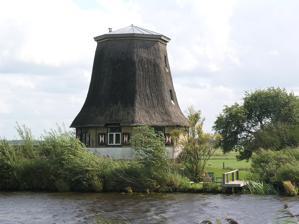
Building: Boezemmolen, Tijnje
Country: Netherlands
Year built: 1856
Windmill in Tijnje, Netherlands Boezemmolen, Tijnje Boezemmolen, August 2009. Origin Mill name Boezemmolen Mill location Ulesprong 24, 8406 AH, Tijnje Coordinates 53°03′24″N 5°58′10″E / 53.05667°N 5.96944°E / 53.05667; 5.96944 Operator(s) Private Year built 1856 Information Purpose Drainage mill Type Smock mill Storeys Two storey smock Base storeys One storey base Smock sides Eight sides No. of sails Four sails Type of sails Common sails Winding Tailpole and winch Type of pump Archimedes' screw Boezemmolen is a smock mill in Tijnje , Friesland , Netherlands which was built in 1856 and dismantled in 1911. Formerly converted to residential use, the mill is under restoration. It is listed as a Rijksmonument . History Boezemmolen was built in 1856 at a cost of ƒ11,073.06 . Construction began in March and the mill was advertised as "new built" in the Leeuwarder Courant of 22 August 1856. It was one of seven mills that drained the Veenpolder. A pumping station was built in 1876, and the windmills were subsequently demolished. The mill was dismantled c.1911. It was subsequently converted to residential use for the keeper of a ferry. In 1968, the mill was struck by ball lightning . It was sold the following year and repaired and made habitable again, using parts from the wind saw mill De Visser , Leeuwarden , Friesland that had burnt down on 16 January 1964. In May 2012, plans to restore the mill were approved by the Gemeente Opsterland. As of November 2013, a new cap had been fitted to the mill by Bouwbedrijf Hiemstra, Tzummarum , Friesland. The mill is listed as a Rijksmonument, №510646. Description For an explanation of the various items of machinery, see Mill machinery . Boezemmolen is what the Dutch describe as a Grondzeiler . It is a two storey smock mill on a single storey base. There is no stage, the sails formerly reaching almost to ground level. The mill was winded by tailpole and winch. The smock and cap are thatched . The sails were Common sails . They had a span of 25.00 metres (82 ft 0 in). The original upright shaft survives. The mill formerly drove an Archimedes' screw . References Wikimedia Commons has media related to Molen Ulesprong . Dutch Rijksmonument 510646